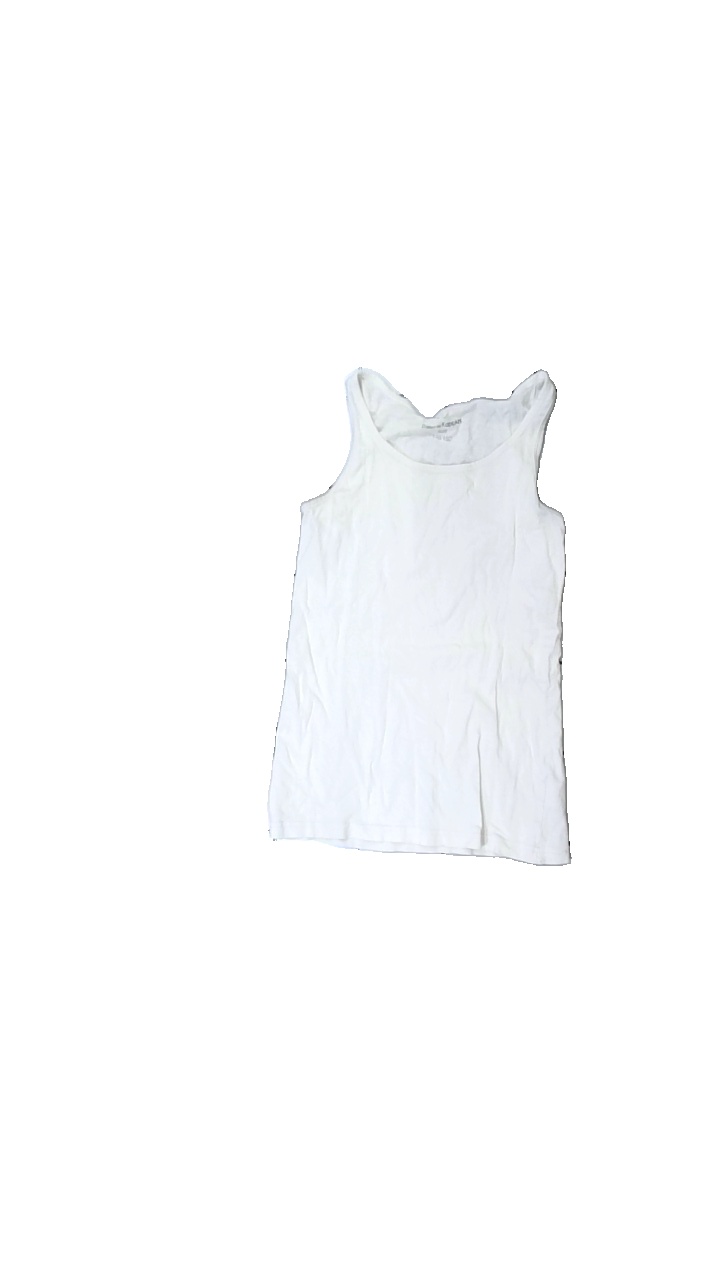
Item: Tank Top (Ladies)
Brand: Kappahl
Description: basic white tank-top
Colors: White
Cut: Regular, C-collar
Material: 100% cotton
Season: All
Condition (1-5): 3
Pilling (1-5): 5
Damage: crooked seam
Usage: Export
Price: <50